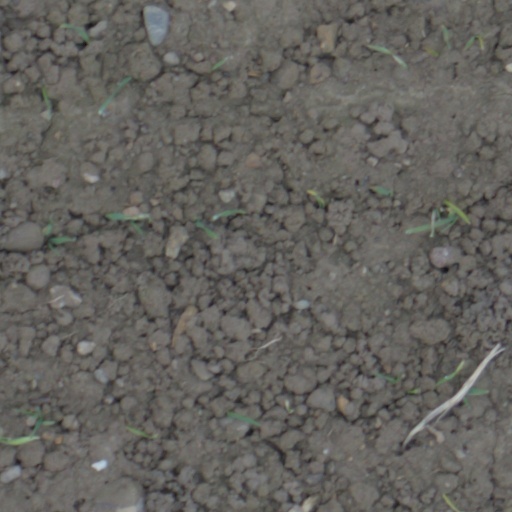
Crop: wheat